Caroline Wozniacki

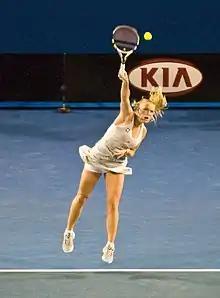
Wozniacki serving at the 2010 Australian Open

In her first WTA tournament of the year, Wozniacki suffered an opening-round loss to Li Na of China in the Sydney. She was seeded fourth at the Australian Open, her first top-eight seed in a Grand Slam. She again fell to Li, this time in the fourth round, in straight sets. Despite her fourth-round exit, Wozniacki achieved a career-high ranking of No. 3.